2017–18 Stoke City F.C. season

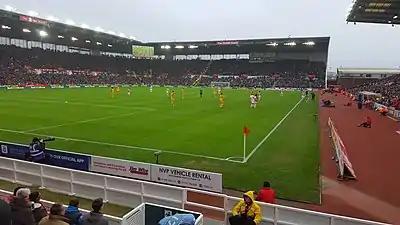
Stoke v Brighton (10 February 2018)

The Potters made the long trip to Bournemouth and took an early lead through a Shaqiri header. Stoke dominated the first half however the Cherries turned the match around in the second half and inflicted a damaging defeat on Stoke.